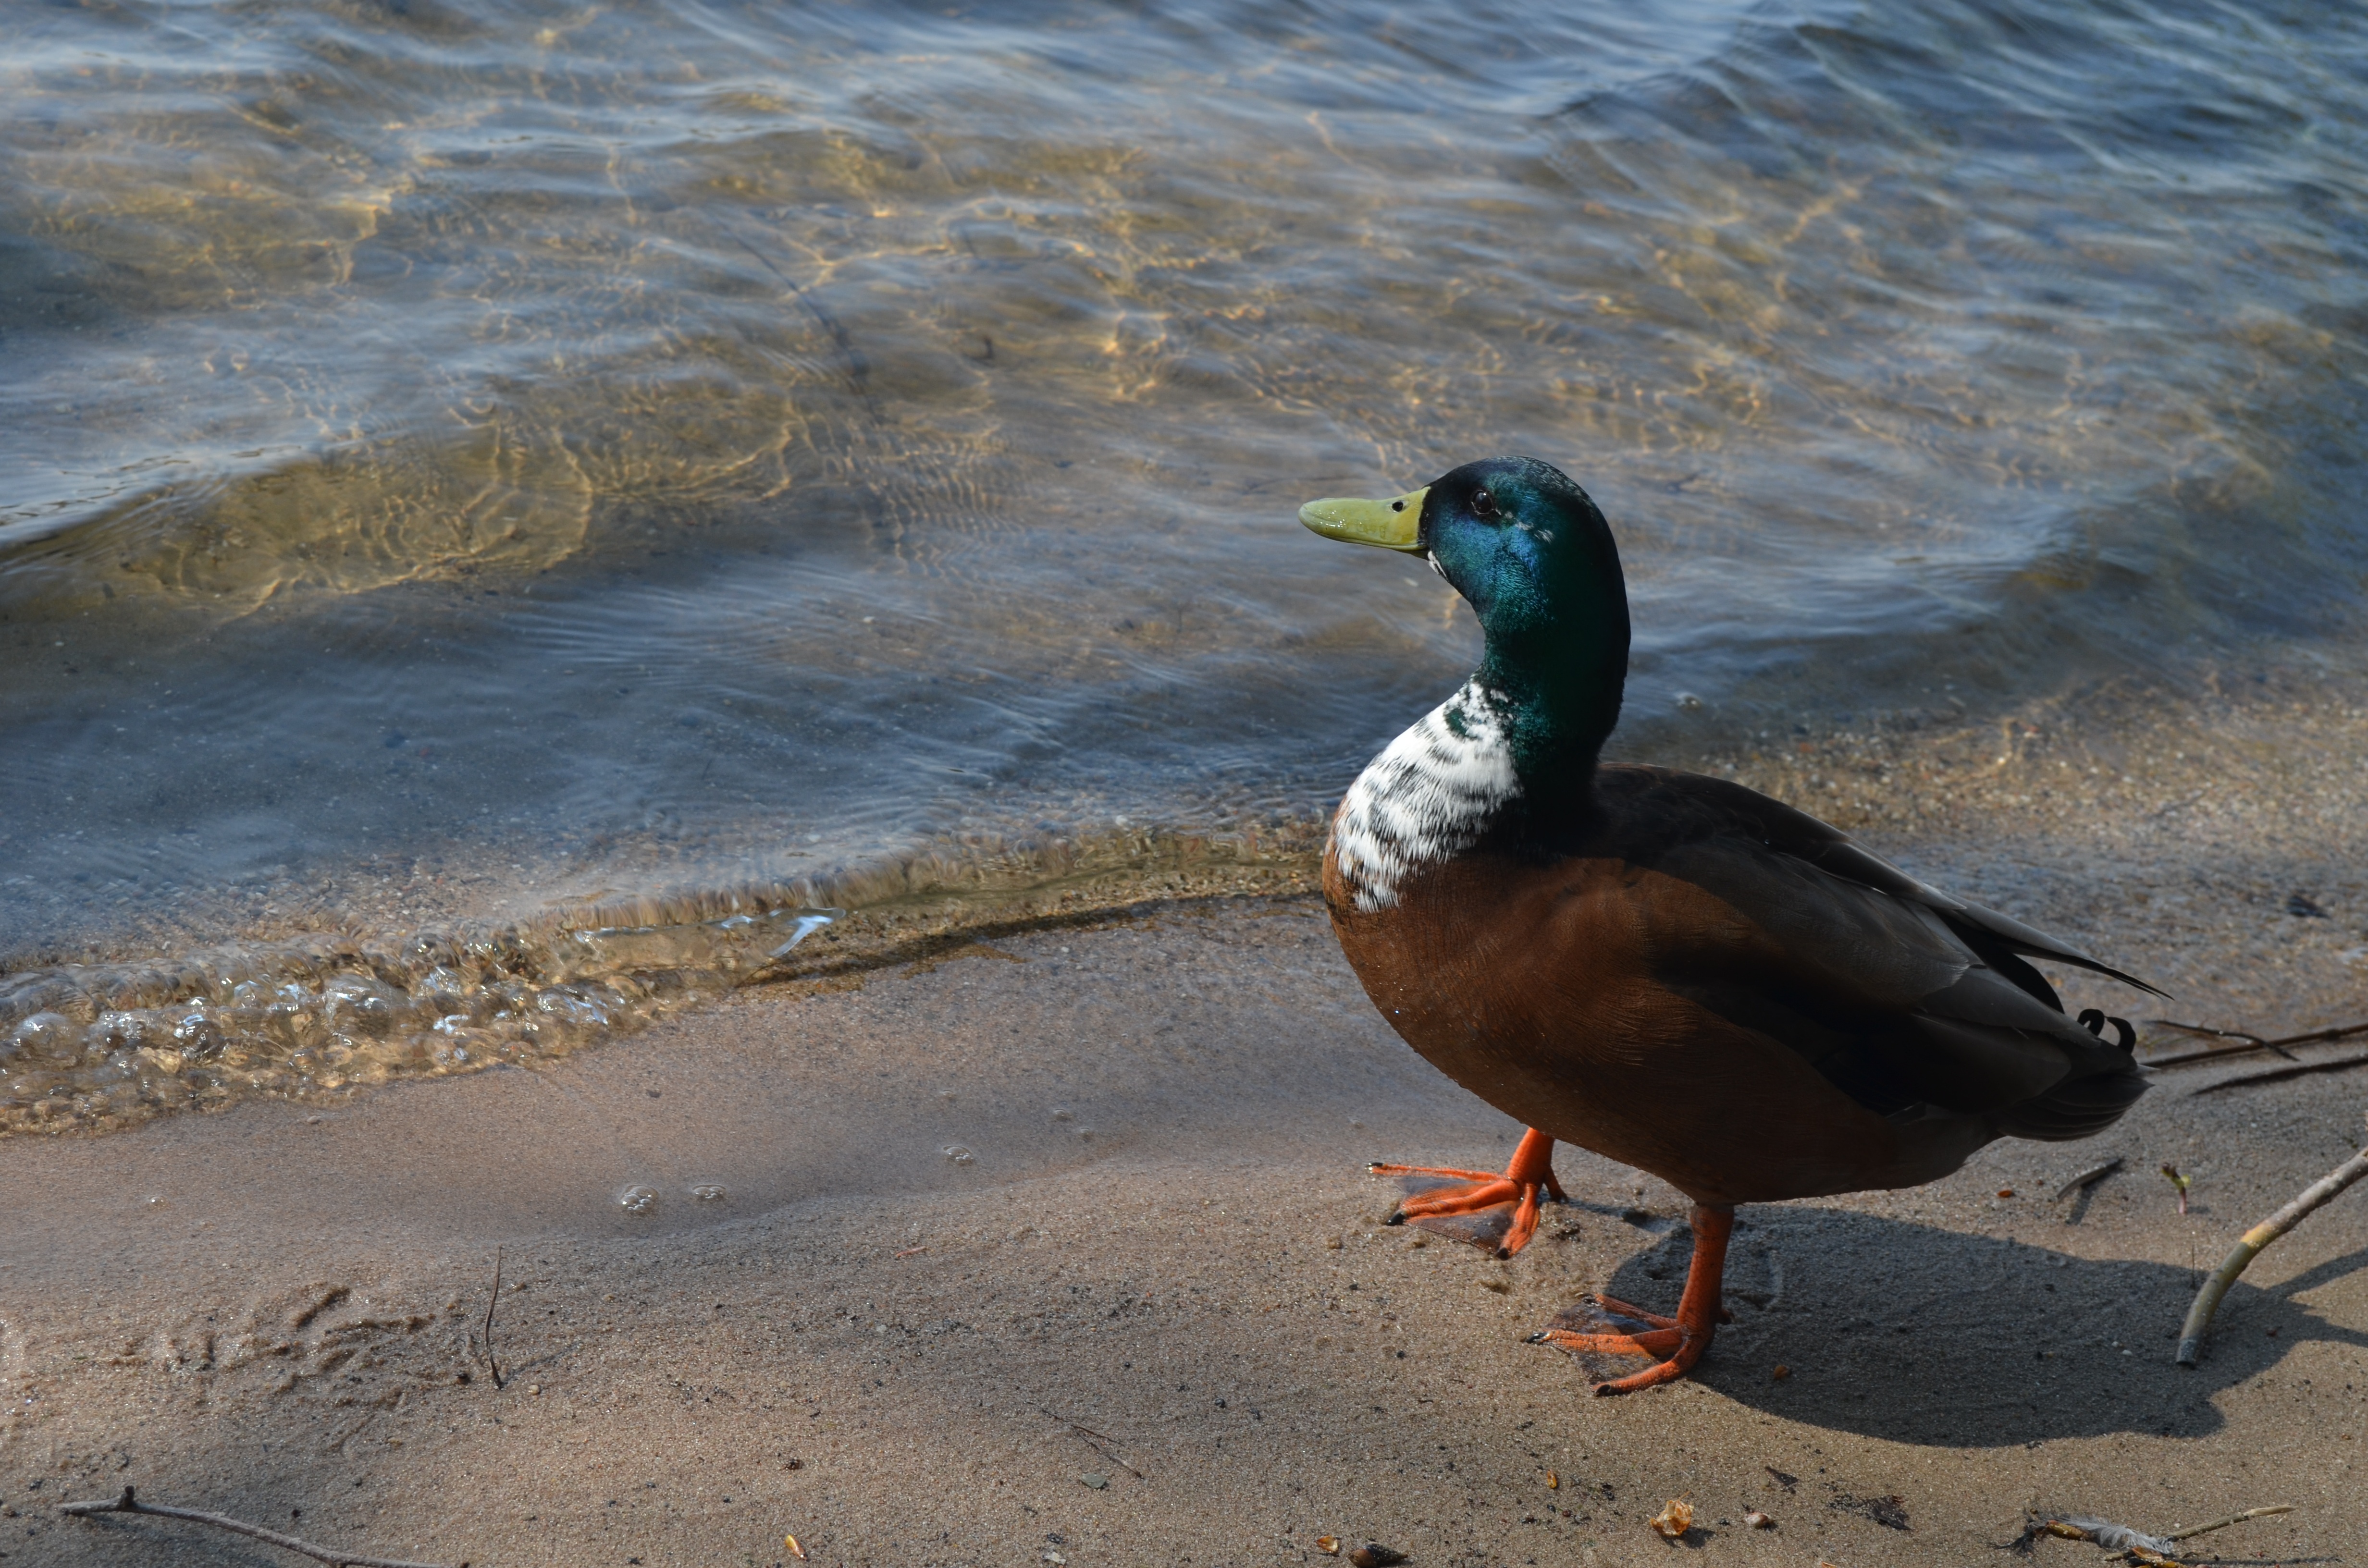
sea, water, nature, bird, lake, wildlife, beak, fauna, duck, vertebrate, waterfowl, water bird, mallard, ducks geese and swans